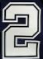
Number: 2